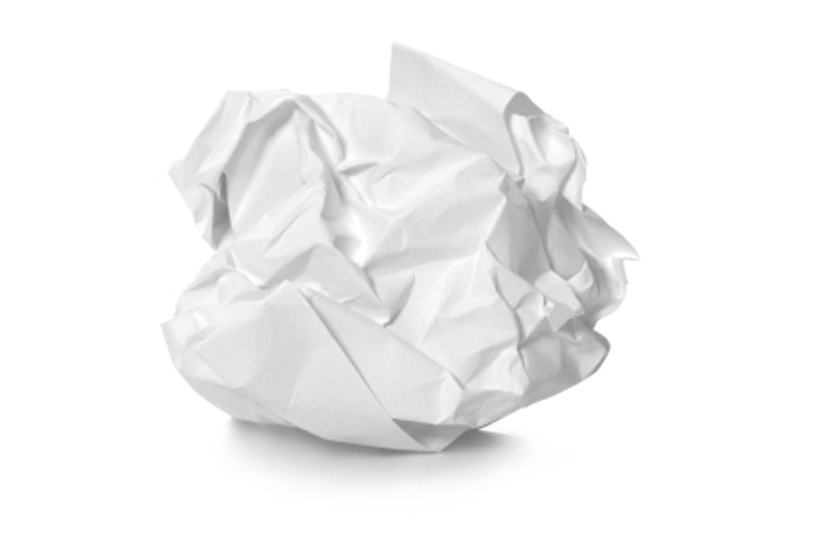
Waste category: paper